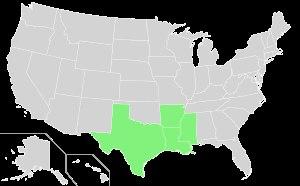
La Rice Belt, littéralement « ceinture de riz », est un espace agricole du Sud des États-Unis. Cette zone est généralement délimitée par l'Arkansas, de la Louisiane, du Mississippi et du Texas qui représentent les États américains à l'origine de la majeure partie de la production de riz. La Californie, autre important État producteur ne fait pas partie de cette Belt.